Kropswolde railway station

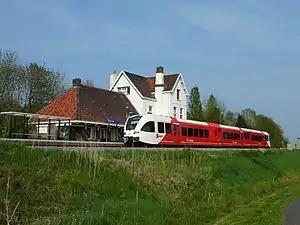
Kropswolde railway station in 2008

Kropswolde (abbreviation: Kw) is an unstaffed railway station in Foxhol near Kropswolde in the Netherlands. The station was opened on 1 May 1868 and is located on the Harlingen–Nieuweschans railway between Groningen Europapark and Martenshoek in the province of Groningen. Train services are operated by Arriva.